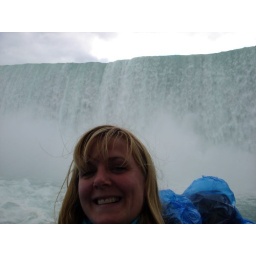
Cissi down in the horse shoe fall, Niagara Falls